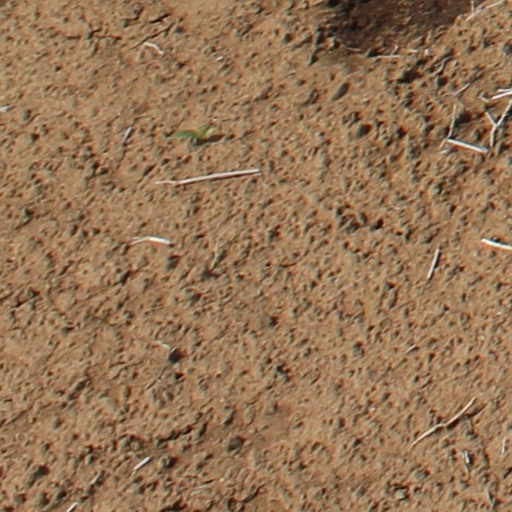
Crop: wheat